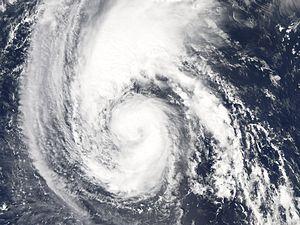
L’ouragan Florence est la 7ᵉ tempête tropicale et le 2ᵉ ouragan de la saison cyclonique 2006 pour le bassin de l'océan Atlantique. Le nom Florence a été pour la première fois en 1998 et retiré en 2018 à la suite d'un système particulièrement remarquable.